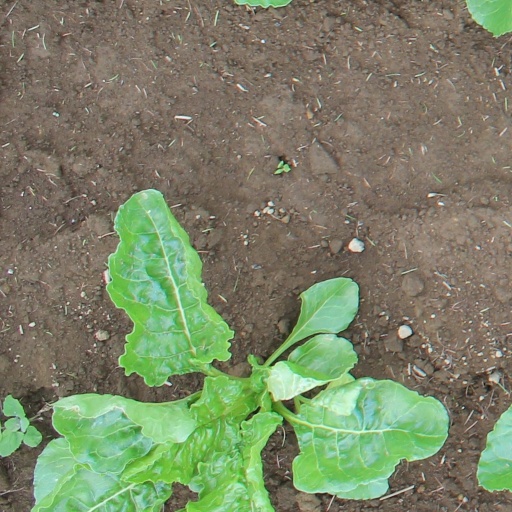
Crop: sugar beet